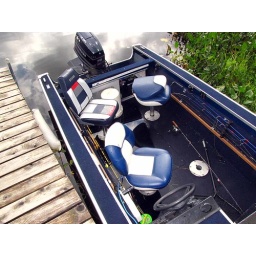
Rain water in the boat